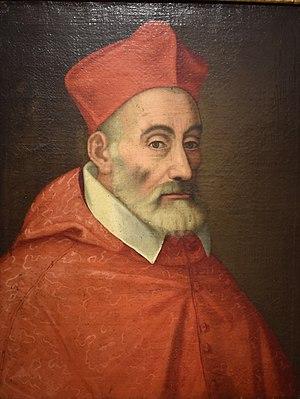
Gabriele Paleotti est un cardinal italien, qui fut archevêque de Bologne.